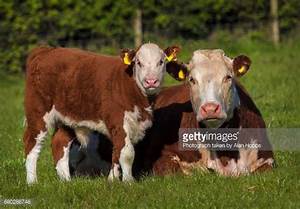
Label: cow